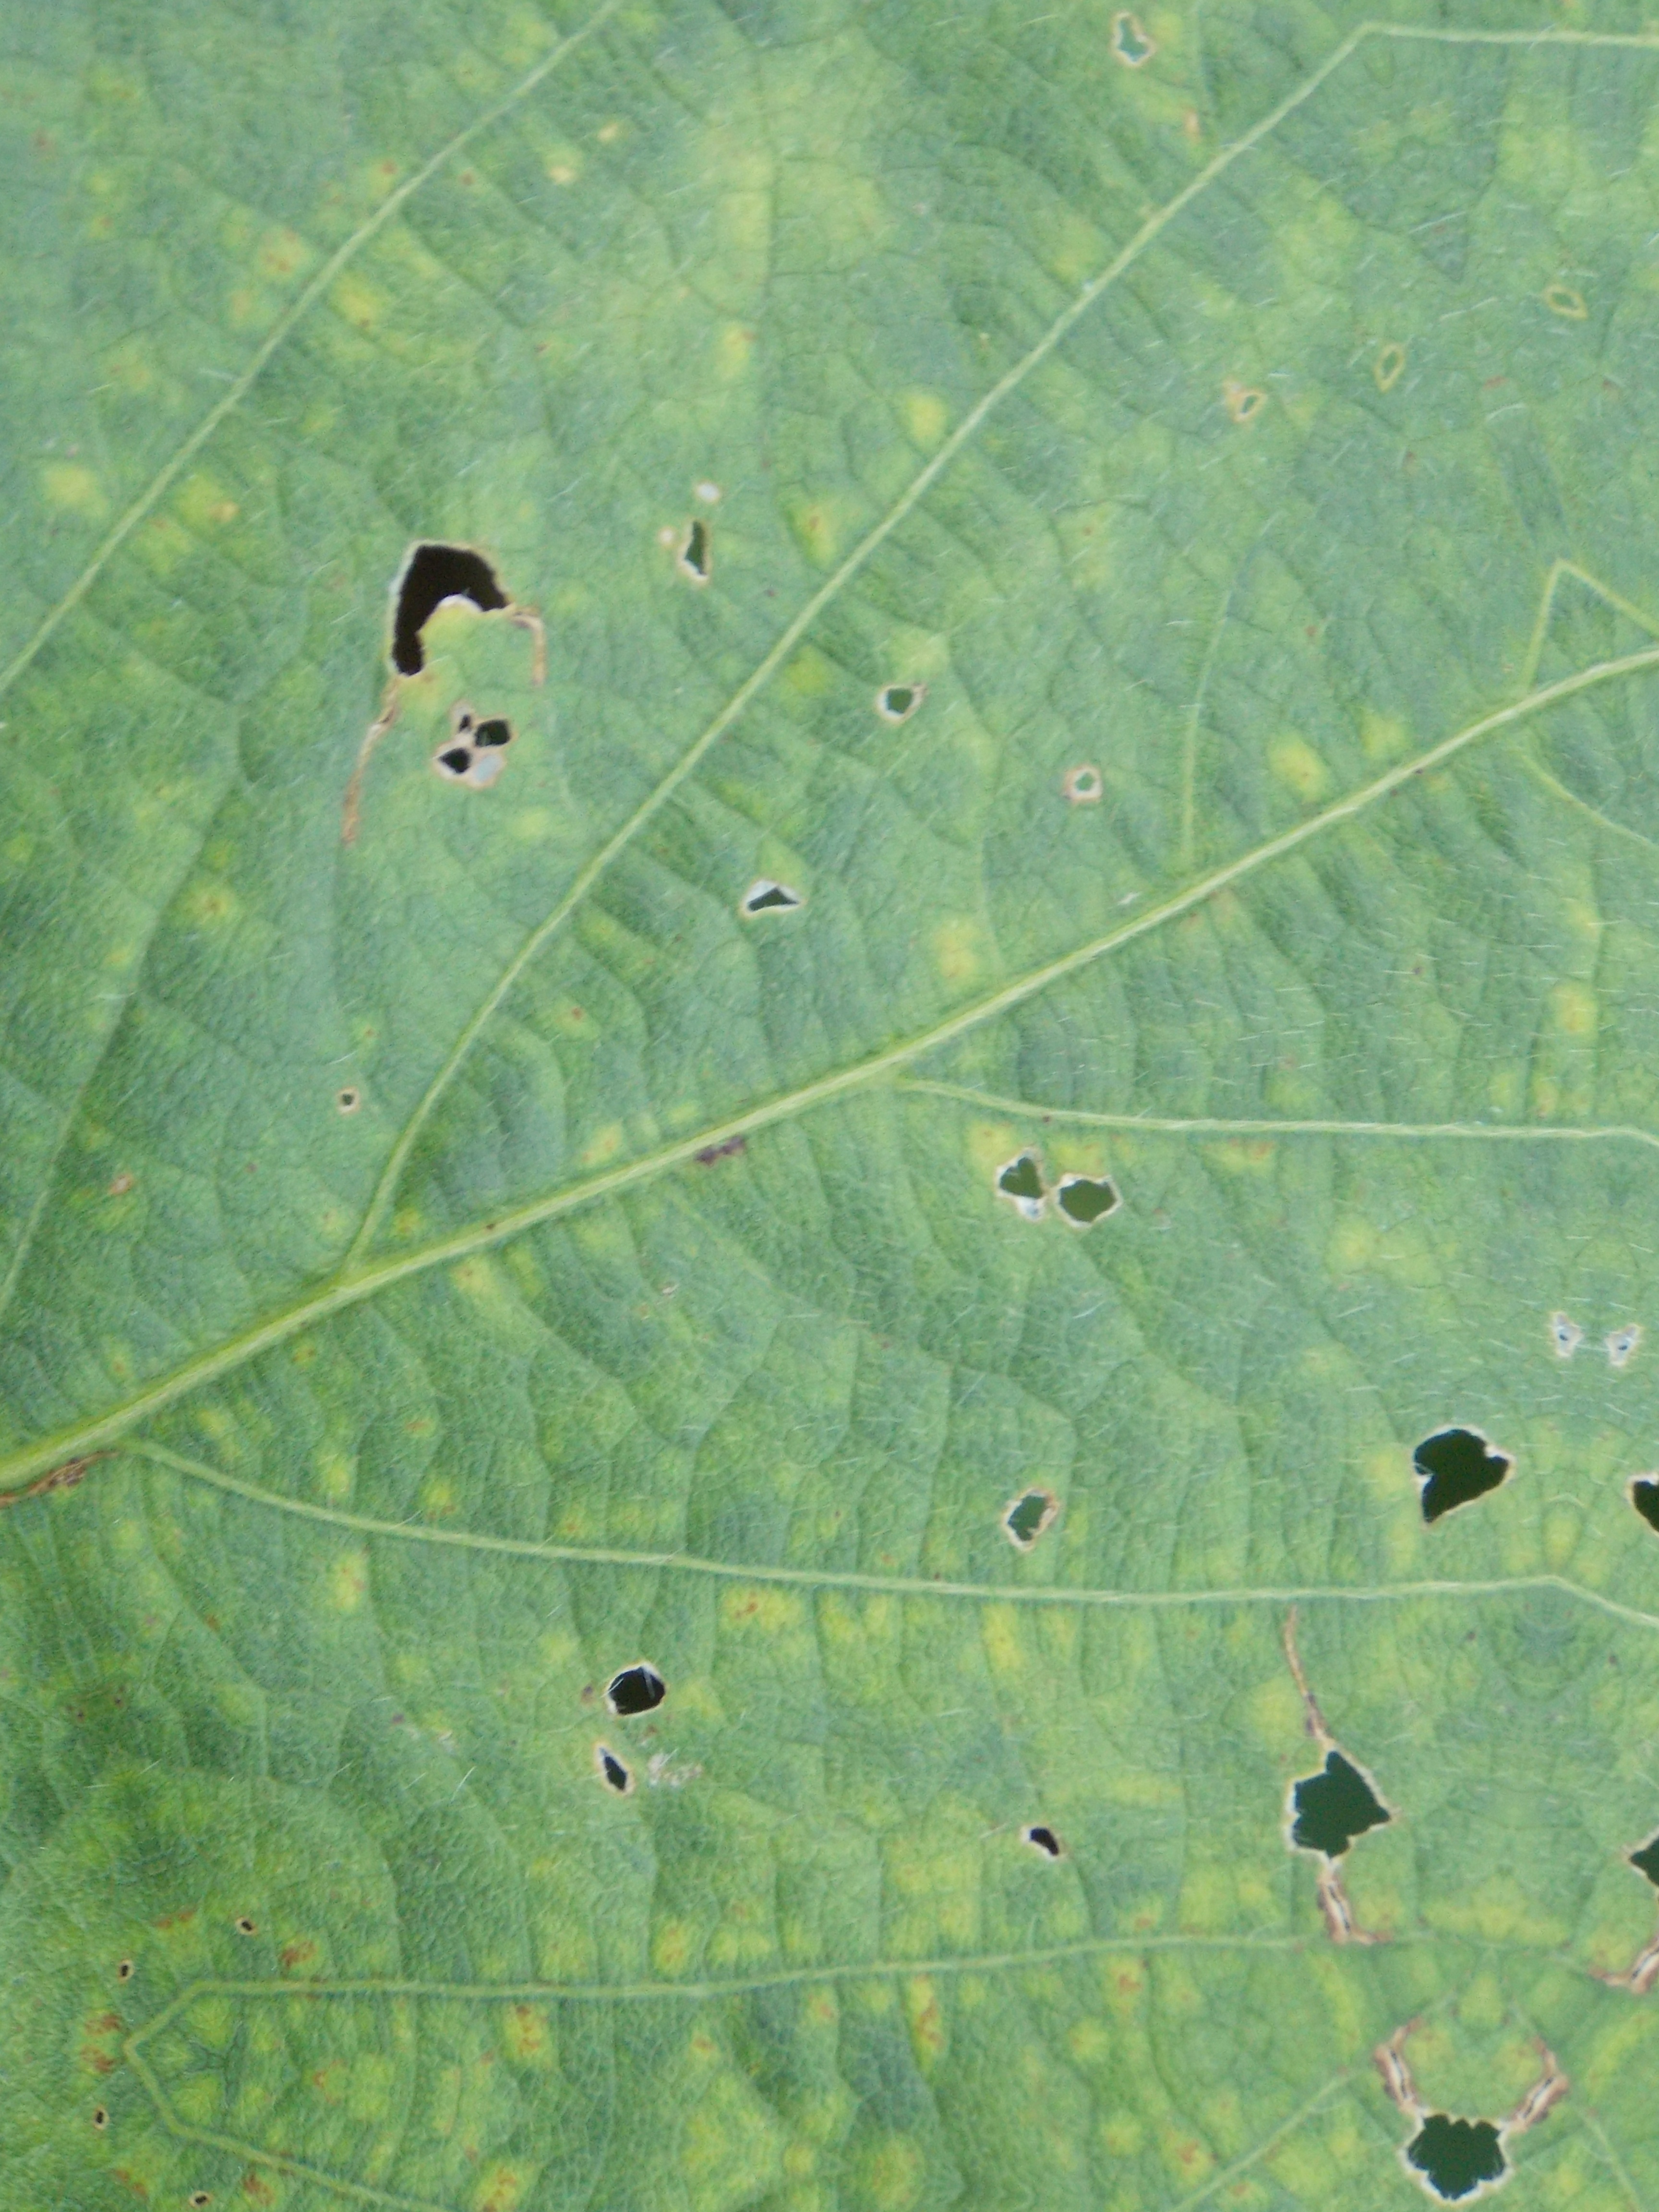
Label: Disease